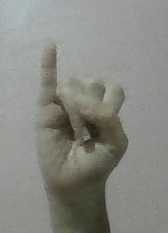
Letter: meem